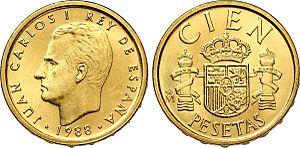
Juan Carlos Iᵉʳ, né le 5 janvier 1938 à Rome, est un homme d'État espagnol, roi d'Espagne du 22 novembre 1975 au 18 juin 2014.